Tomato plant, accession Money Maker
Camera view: bottom (45 deg); turntable rotation: 60 degrees
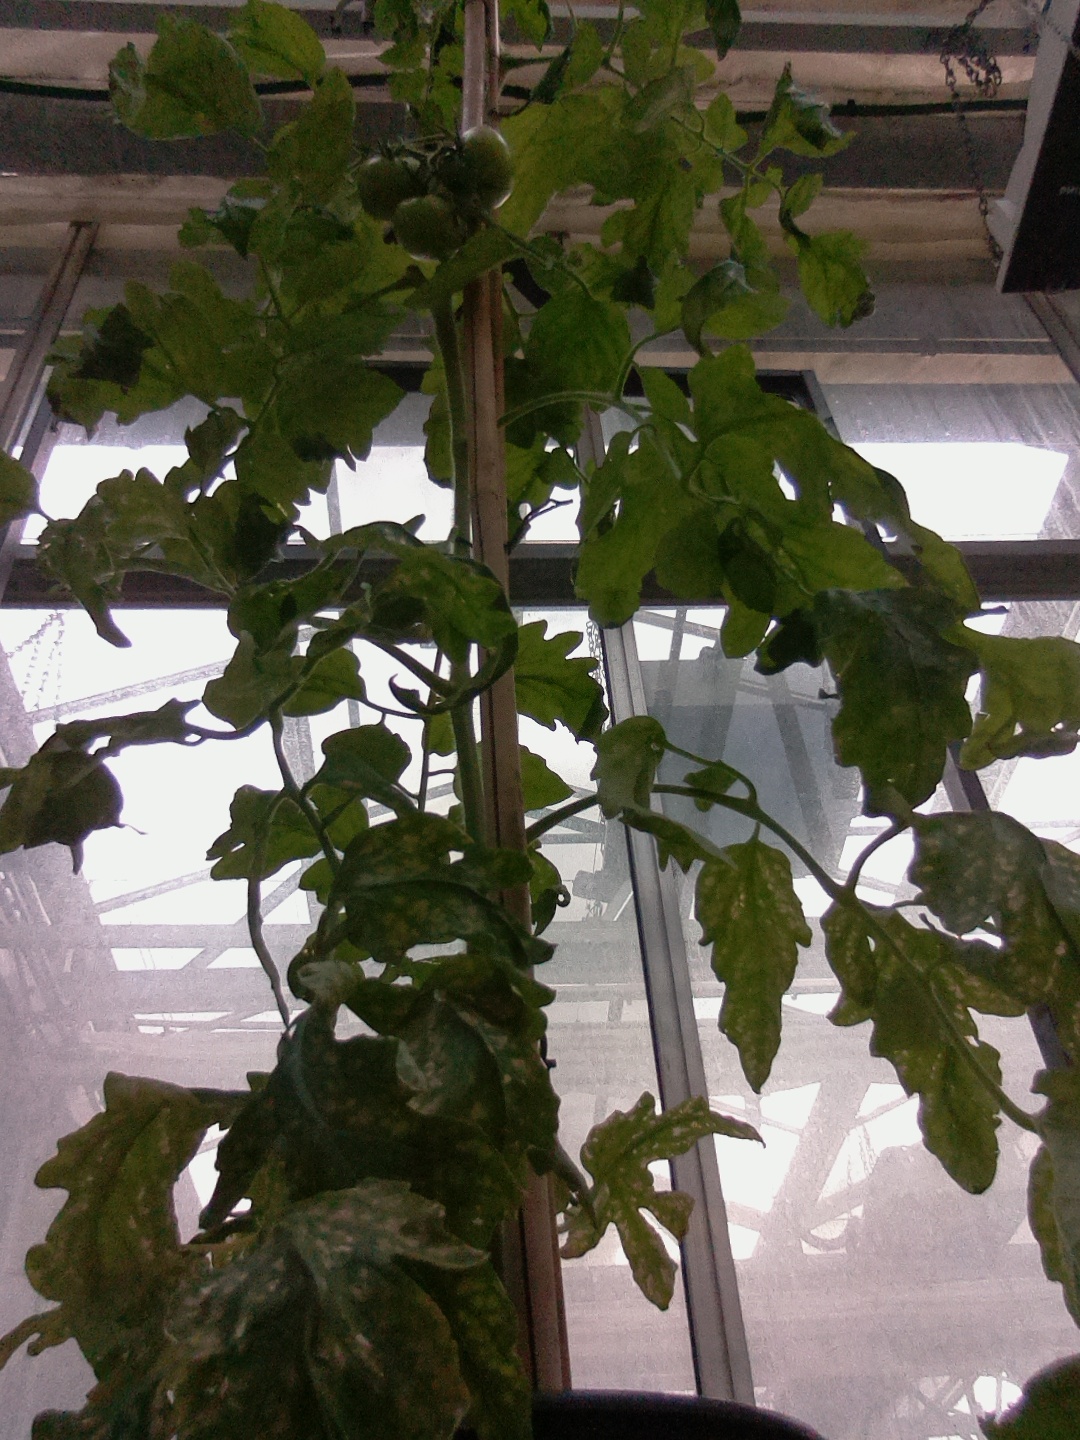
BBCH growth stage 73: 30%-40% of final fruit size